Francisco Goya

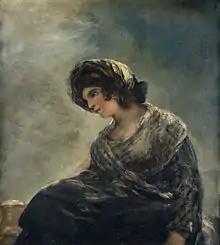
"The Milkmaid of Bordeaux", 1825–27, is the third and final Goya portrait which may depict Leocadia Weiss.

Records of Goya's later life are relatively scant, and ever politically aware, he suppressed a number of his works from this period, working instead in private. He was tormented by a dread of old age and fear of madness. Goya had been a successful and royally placed artist, but withdrew from public life during his final years. From the late 1810s he lived in near-solitude outside Madrid in a farmhouse converted into a studio. The house had become known as "La Quinta del Sordo" (The House of the Deaf Man), after the nearest farmhouse that had coincidentally also belonged to a deaf man.